Social robot

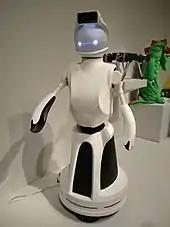
Quori, a socially interactive robot platform for studying human-robot interaction, Immersive Kinematics Lab

A social robot is an autonomous robot that interacts and communicates with humans or other autonomous physical agents by following social behaviors and rules attached to its role. Like other robots, a social robot is physically embodied (avatars or on-screen synthetic social characters are not embodied and thus distinct). Some synthetic social agents are designed with a screen to represent the head or 'face' to dynamically communicate with users. In these cases, the status as a social robot depends on the form of the 'body' of the social agent; if the body has and uses some physical motors and sensor abilities, then the system could be considered a robot.